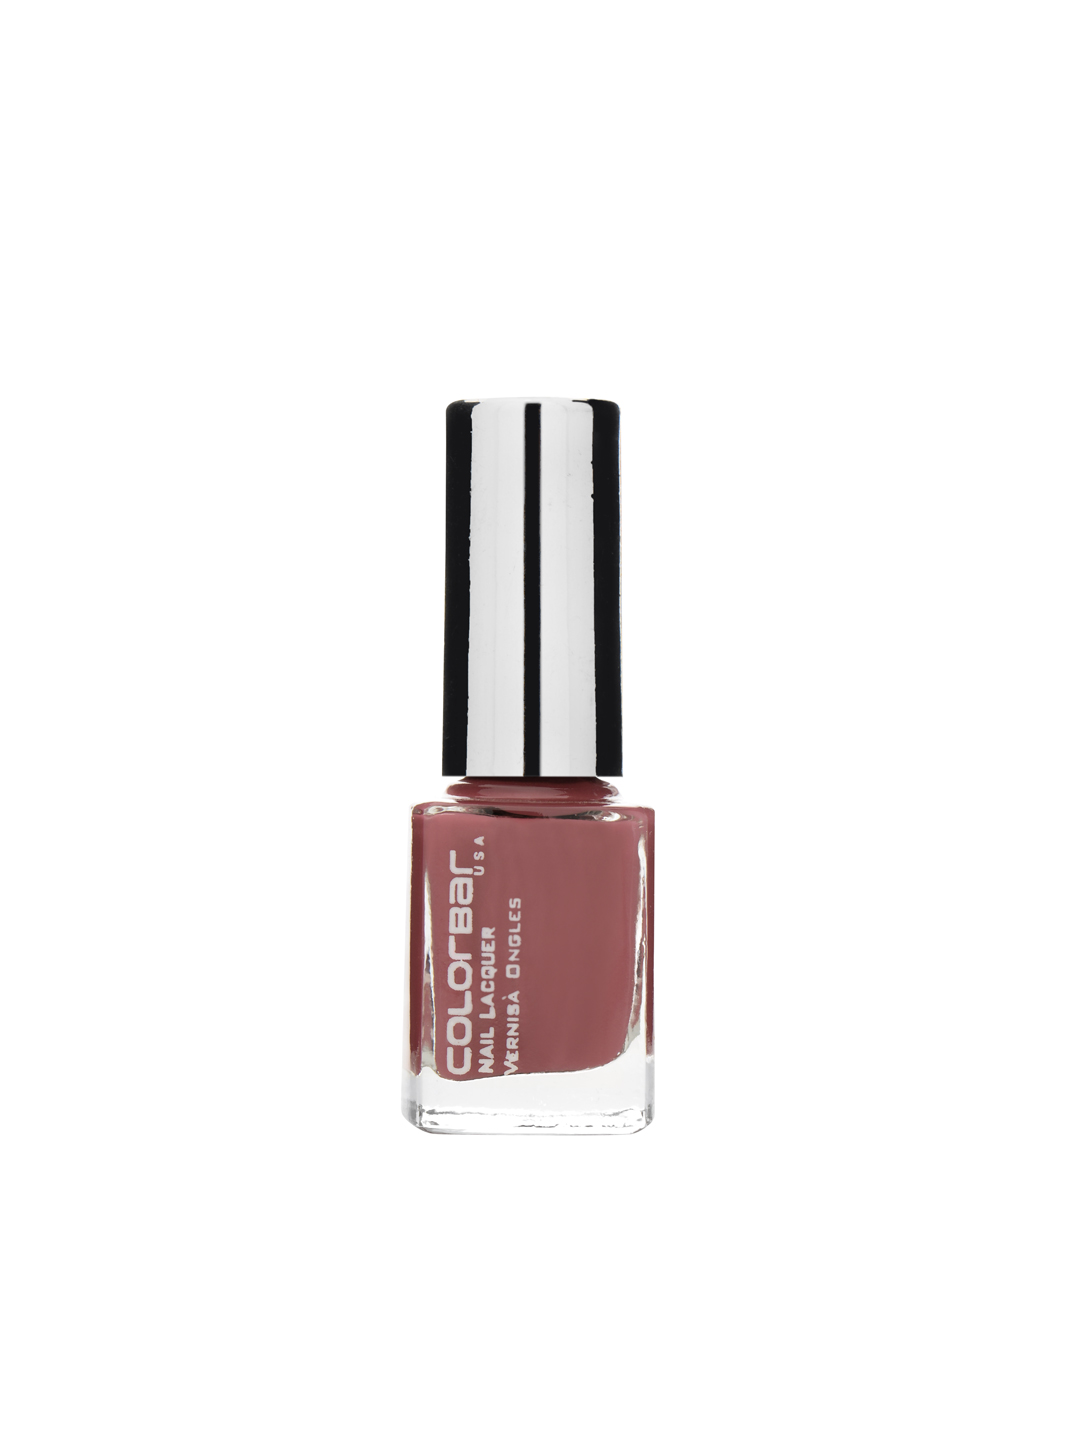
Colorbar Pretty Please 2 Nail Lacquer 79V
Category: Personal Care / Nails / Nail Polish
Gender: Women
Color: Pink
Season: Spring 2017
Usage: Casual